Jamaica Defence Force

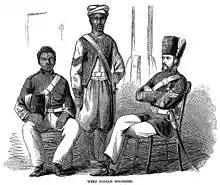
West Indian soldiers, c. 1861

The JDF is directly descended from the West India Regiments formed during the period of British rule. The regiments were used extensively by the British to garrison the Colony of Jamaica and possessions in the West Indies. Other units in the JDF heritage tree include the early colonial Jamaica Militia, the Kingston Infantry Volunteers of WWI and reorganised into the Jamaican Infantry Volunteers in WWII. The West India Regiments were reformed in 1958 as part of the West Indies Federation. The dissolution of the Federation resulted in the establishment of the JDF.